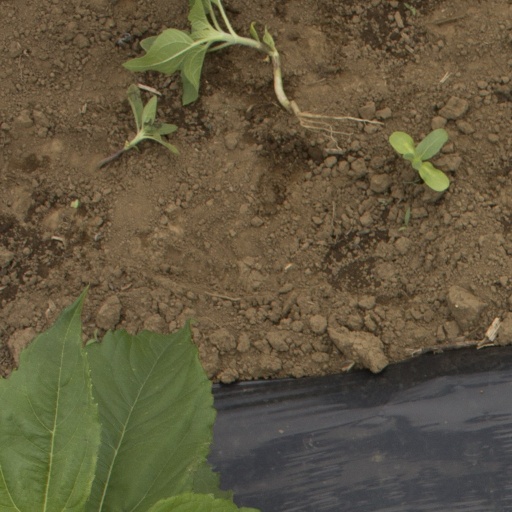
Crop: Jerusalem artichoke